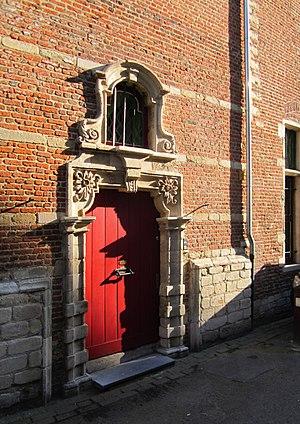
Cette page regroupe une partie des monuments classés de la ville belge de Malines.